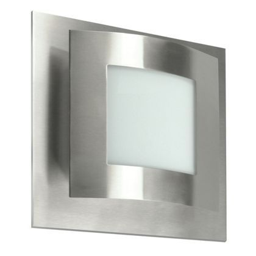
wall light -- be inspired and make your house a home .